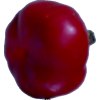
Label: red_pepper